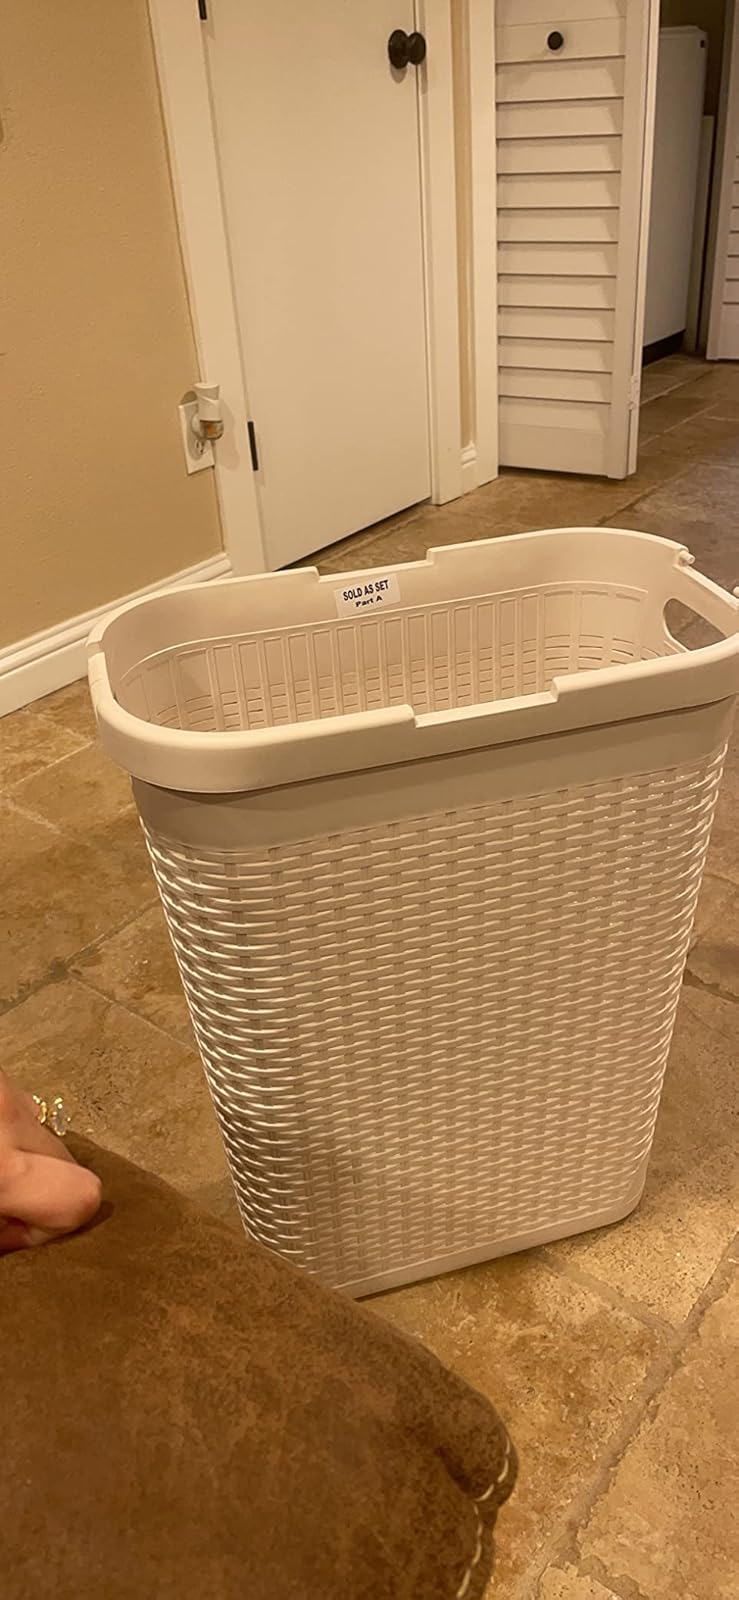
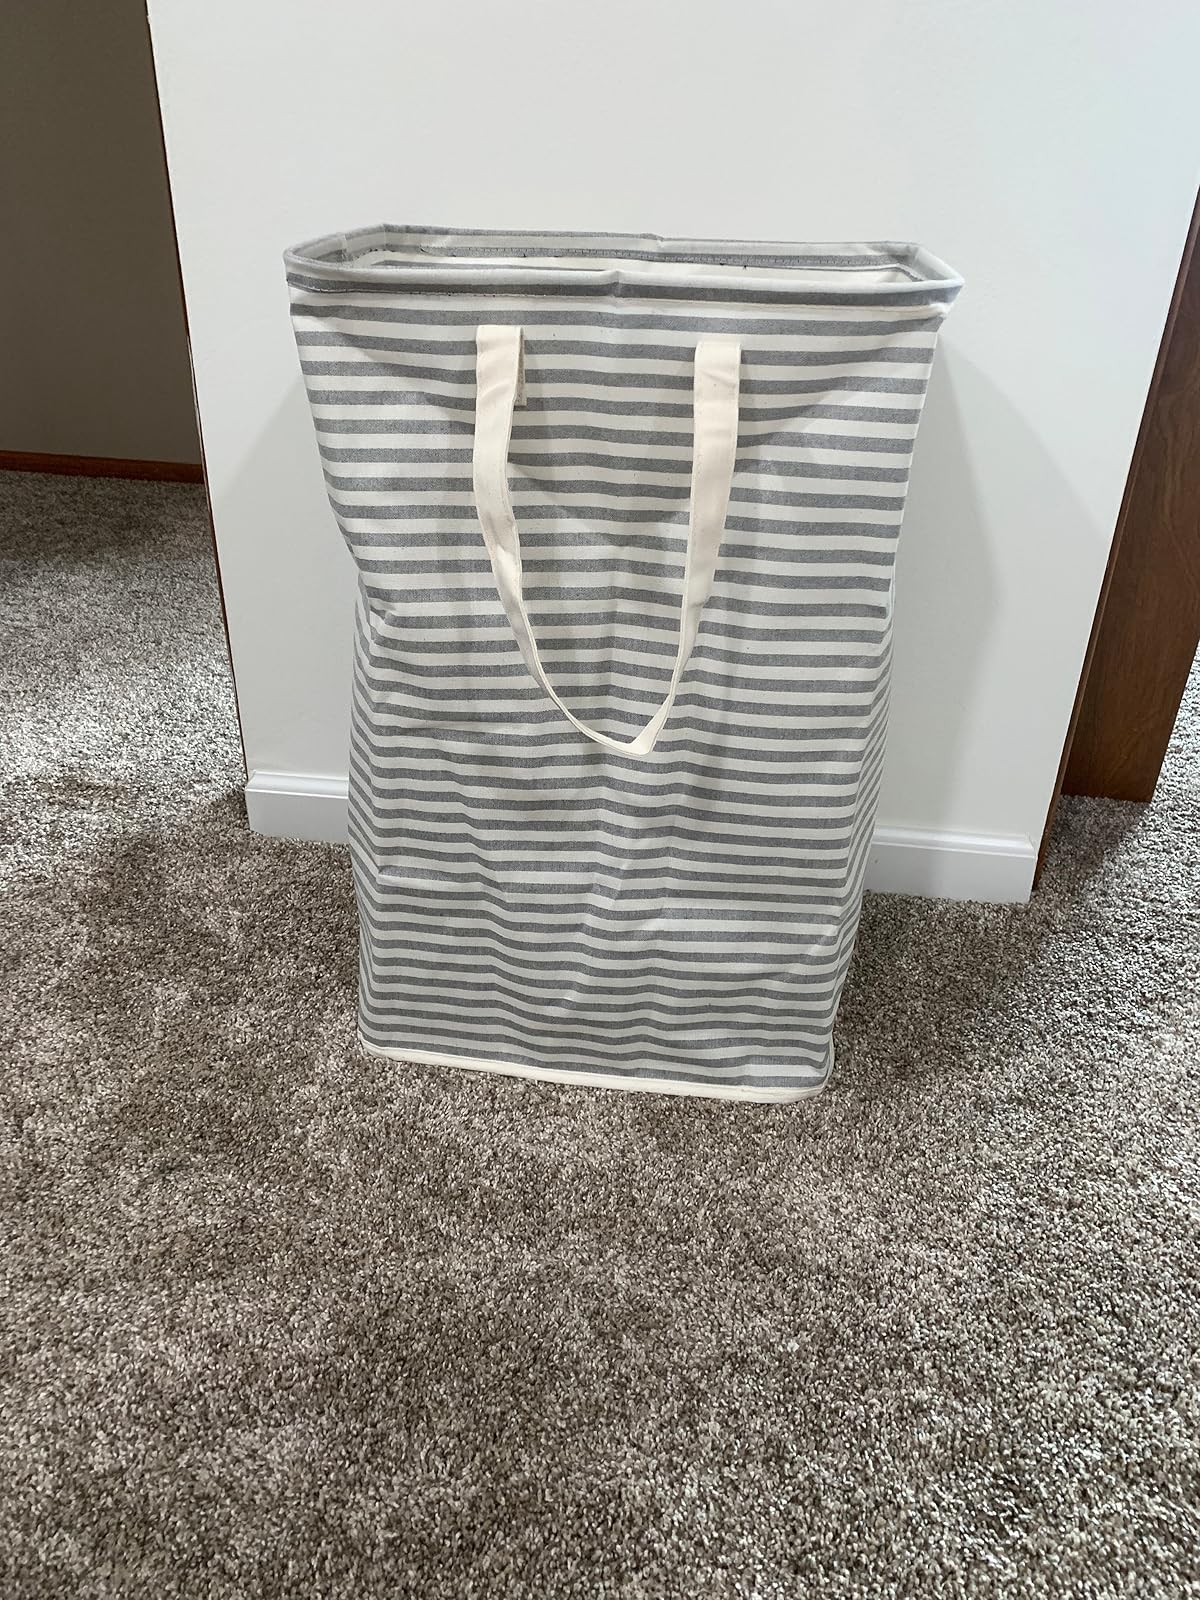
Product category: items_hamper
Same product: no